Hannah Macleod

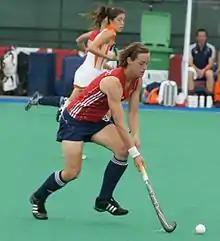

Hannah Louise Macleod (born 9 June 1984) is an English field hockey player.